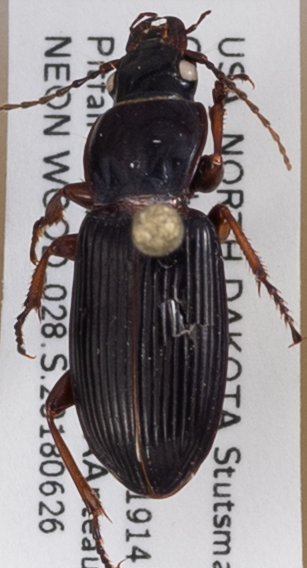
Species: Pterostichus melanarius melanarius
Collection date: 2018-06-26
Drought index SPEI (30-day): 0.438
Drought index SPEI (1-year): -0.656
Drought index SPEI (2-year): -0.17